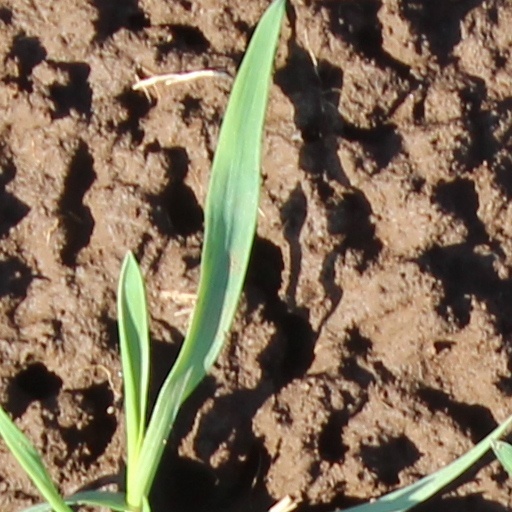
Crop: wheat